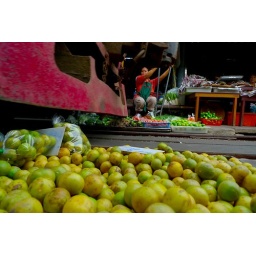
market on the railway in Meaklong. one day,the train pass this railway only 8times.